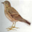
Label: bird